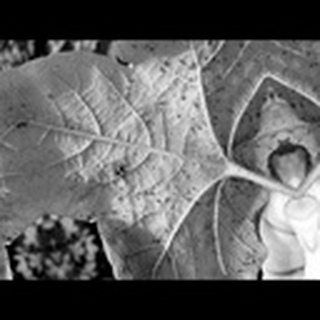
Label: cotton_aphids